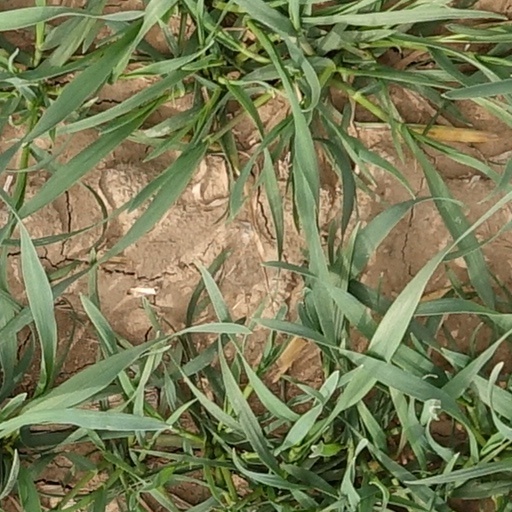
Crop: wheat